Covering of the Senne

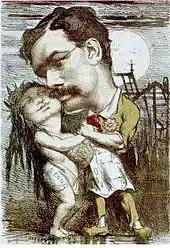
Jules Anspach and the Senne, editorial cartoon from "L'Espiègle", 1868

The Belgian Parliament had passed a law in 1858 allowing the expropriation of privately owned land by the government when the land was to be used for the "greater good". This could be done even if the project was still speculative in nature, and allowed for more land to be taken beyond what was strictly necessary for a project. The city expropriated large swathes of the lower town, counting on reselling the land for a profit, which, after the project was complete, would be on a grandiose modern boulevard in an upper-class neighbourhood. The selling of land after the project's completion was seen as a way of financing the project itself. That the lower town's poorer residents were forced away into other already overcrowded districts or into the surrounding suburbs did not trouble the upper classes very much, as the displaced residents did not pay taxes or have the .